Consolidation of the Cuban Revolution

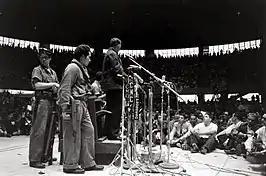
Trial of Jesús Sosa Blanco in the Ciudad Deportiva stadium, 1959

The first major political crisis arose over what to do with the captured Batista officials who had perpetrated the worst of the repression. During the rebellion against Batista's dictatorship, the general command of the rebel army, led by Fidel Castro, introduced into the territories under its control the 19th-century penal law commonly known as the "Ley de la Sierra" (Law of the Sierra). This law included the death penalty for serious crimes, whether perpetrated by the Batista regime or by supporters of the revolution. In 1959 the revolutionary government extended its application to the whole of the republic and to those it considered war criminals, captured and tried after the revolution. According to the Cuban Ministry of Justice, this latter extension was supported by the majority of the population, and followed the same procedure as those in the Nuremberg trials held by the Allies after World War II.